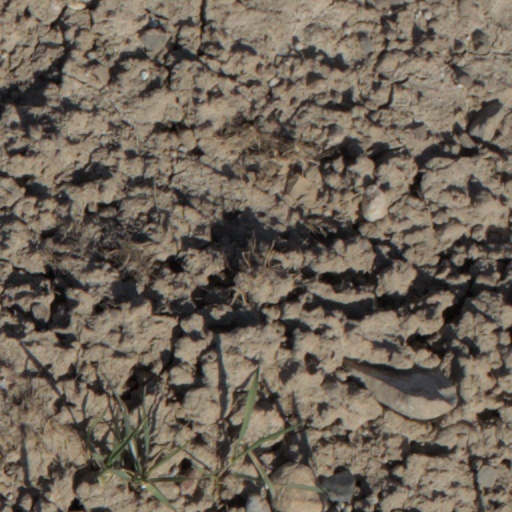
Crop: wheat